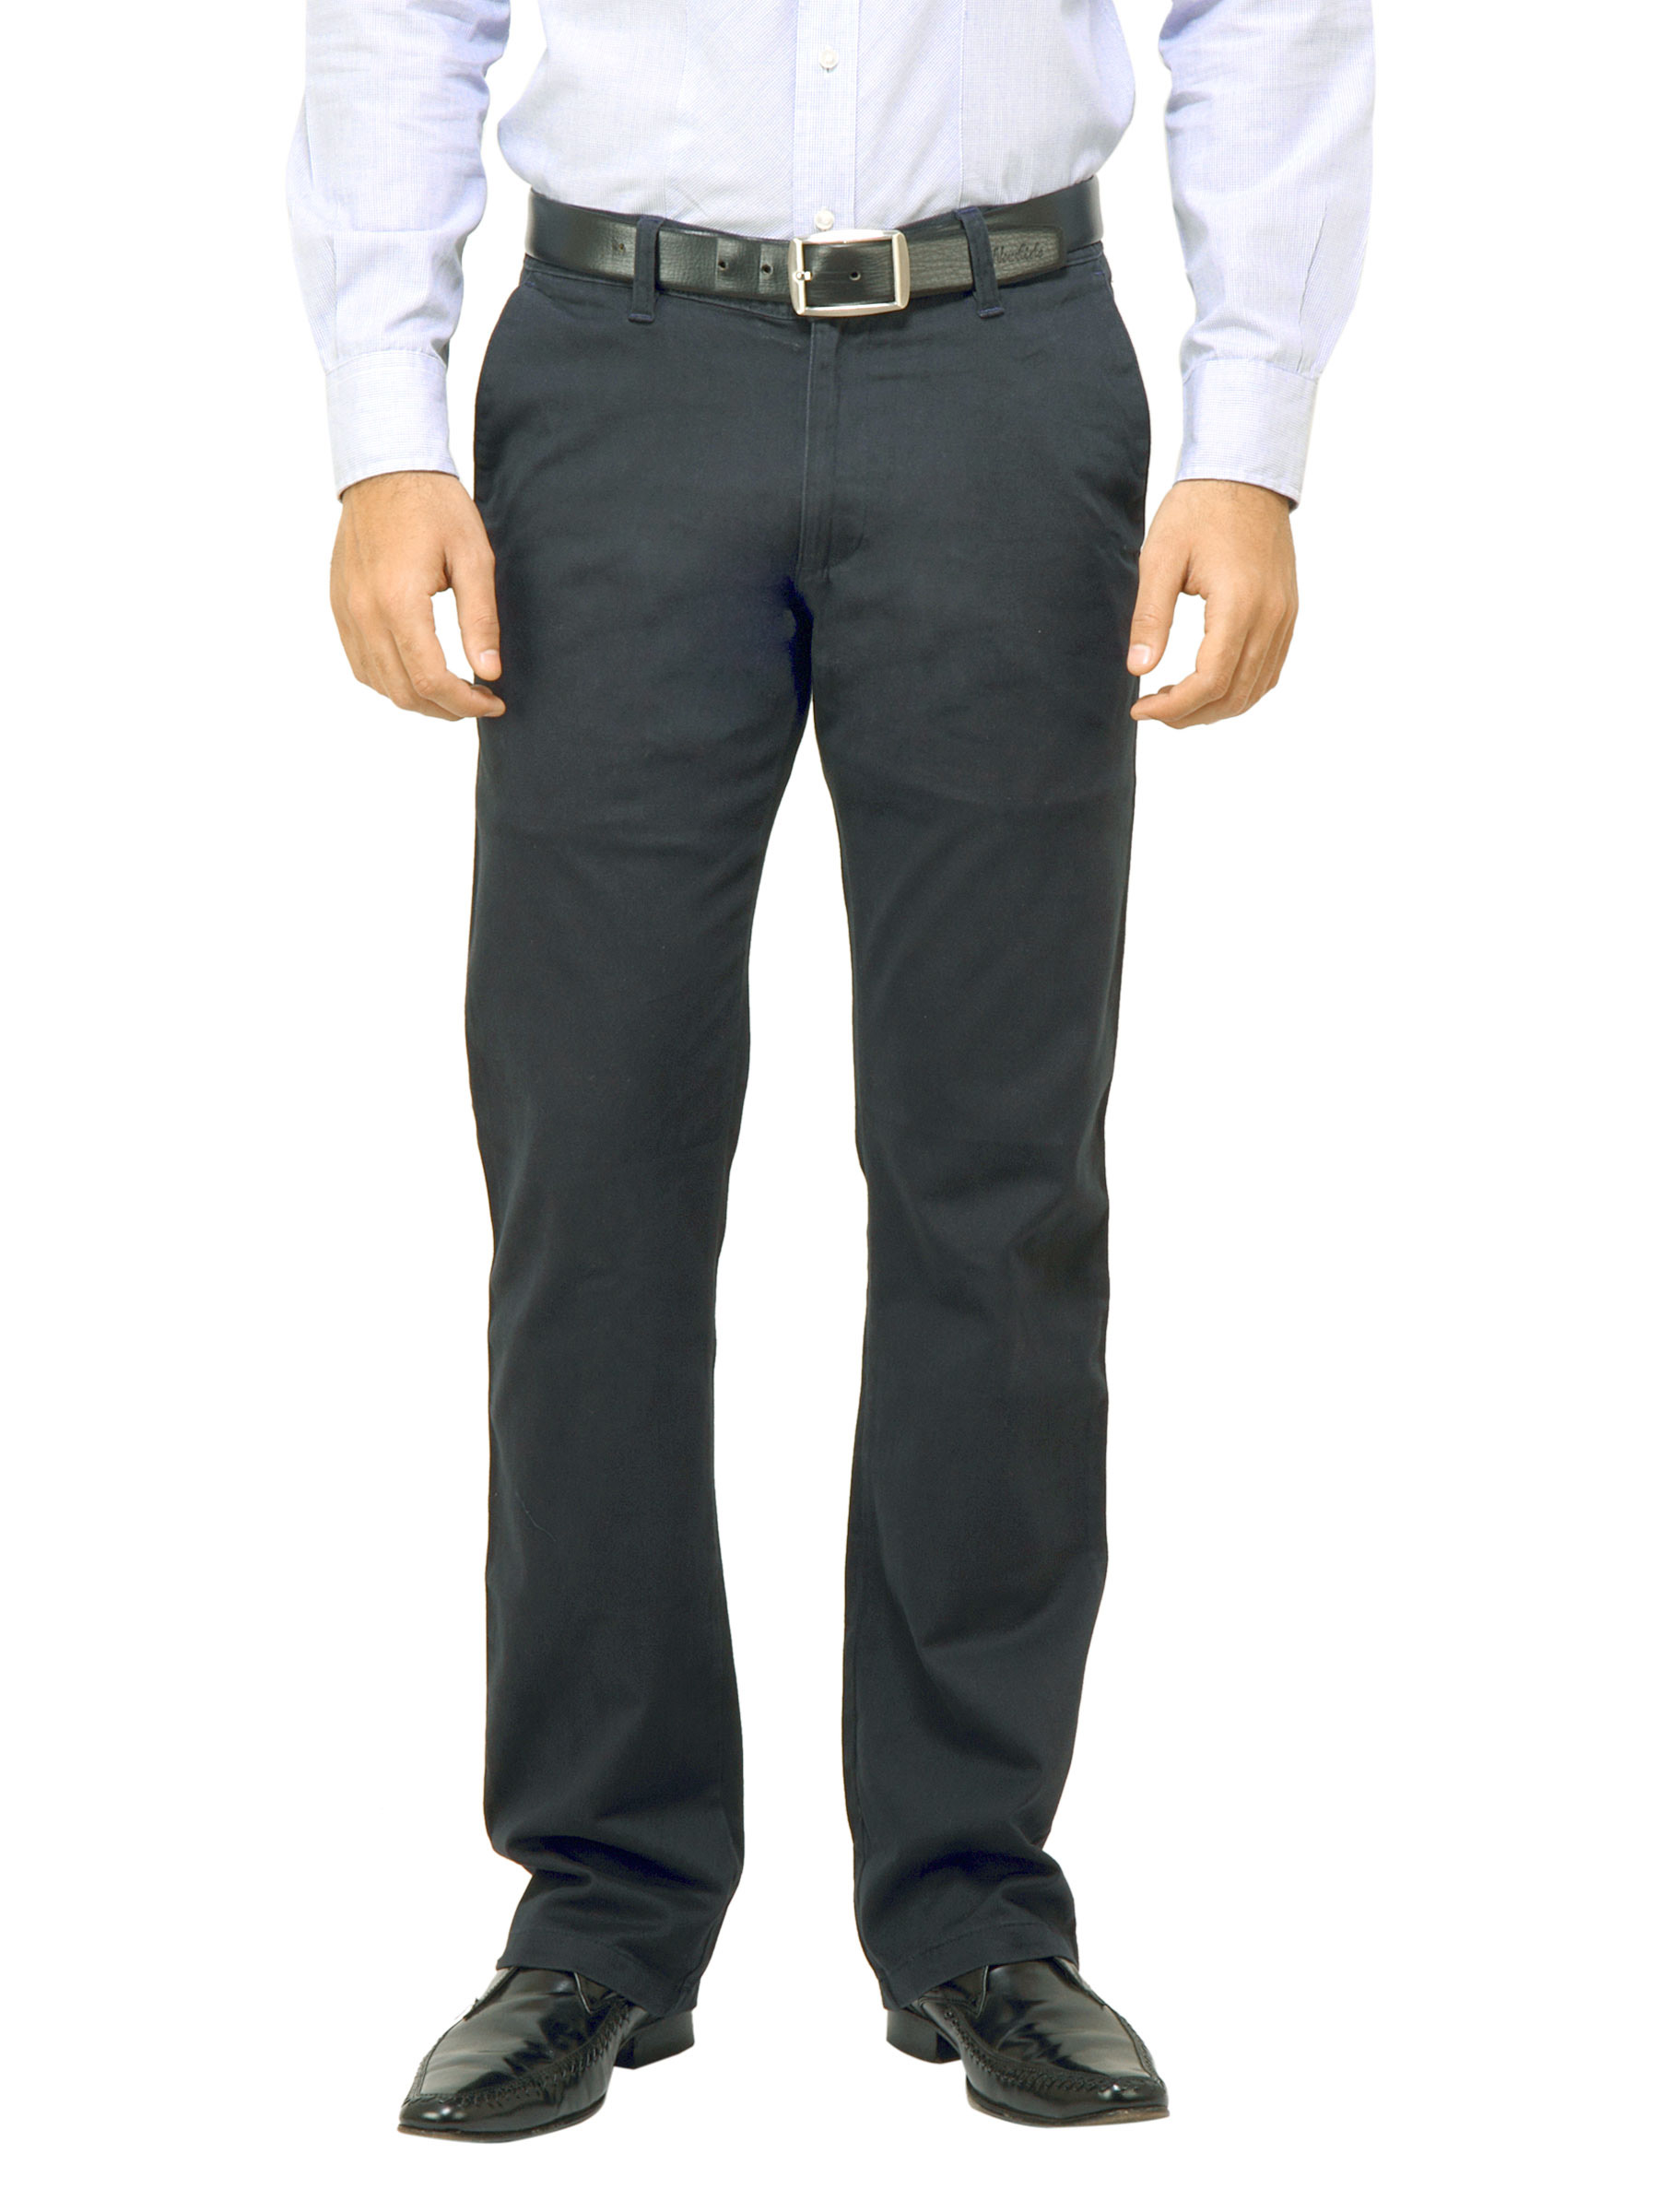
Highlander Men Solid Navy Blue Trouser
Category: Apparel / Bottomwear / Trousers
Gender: Men
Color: Navy Blue
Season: Fall 2011
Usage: Casual